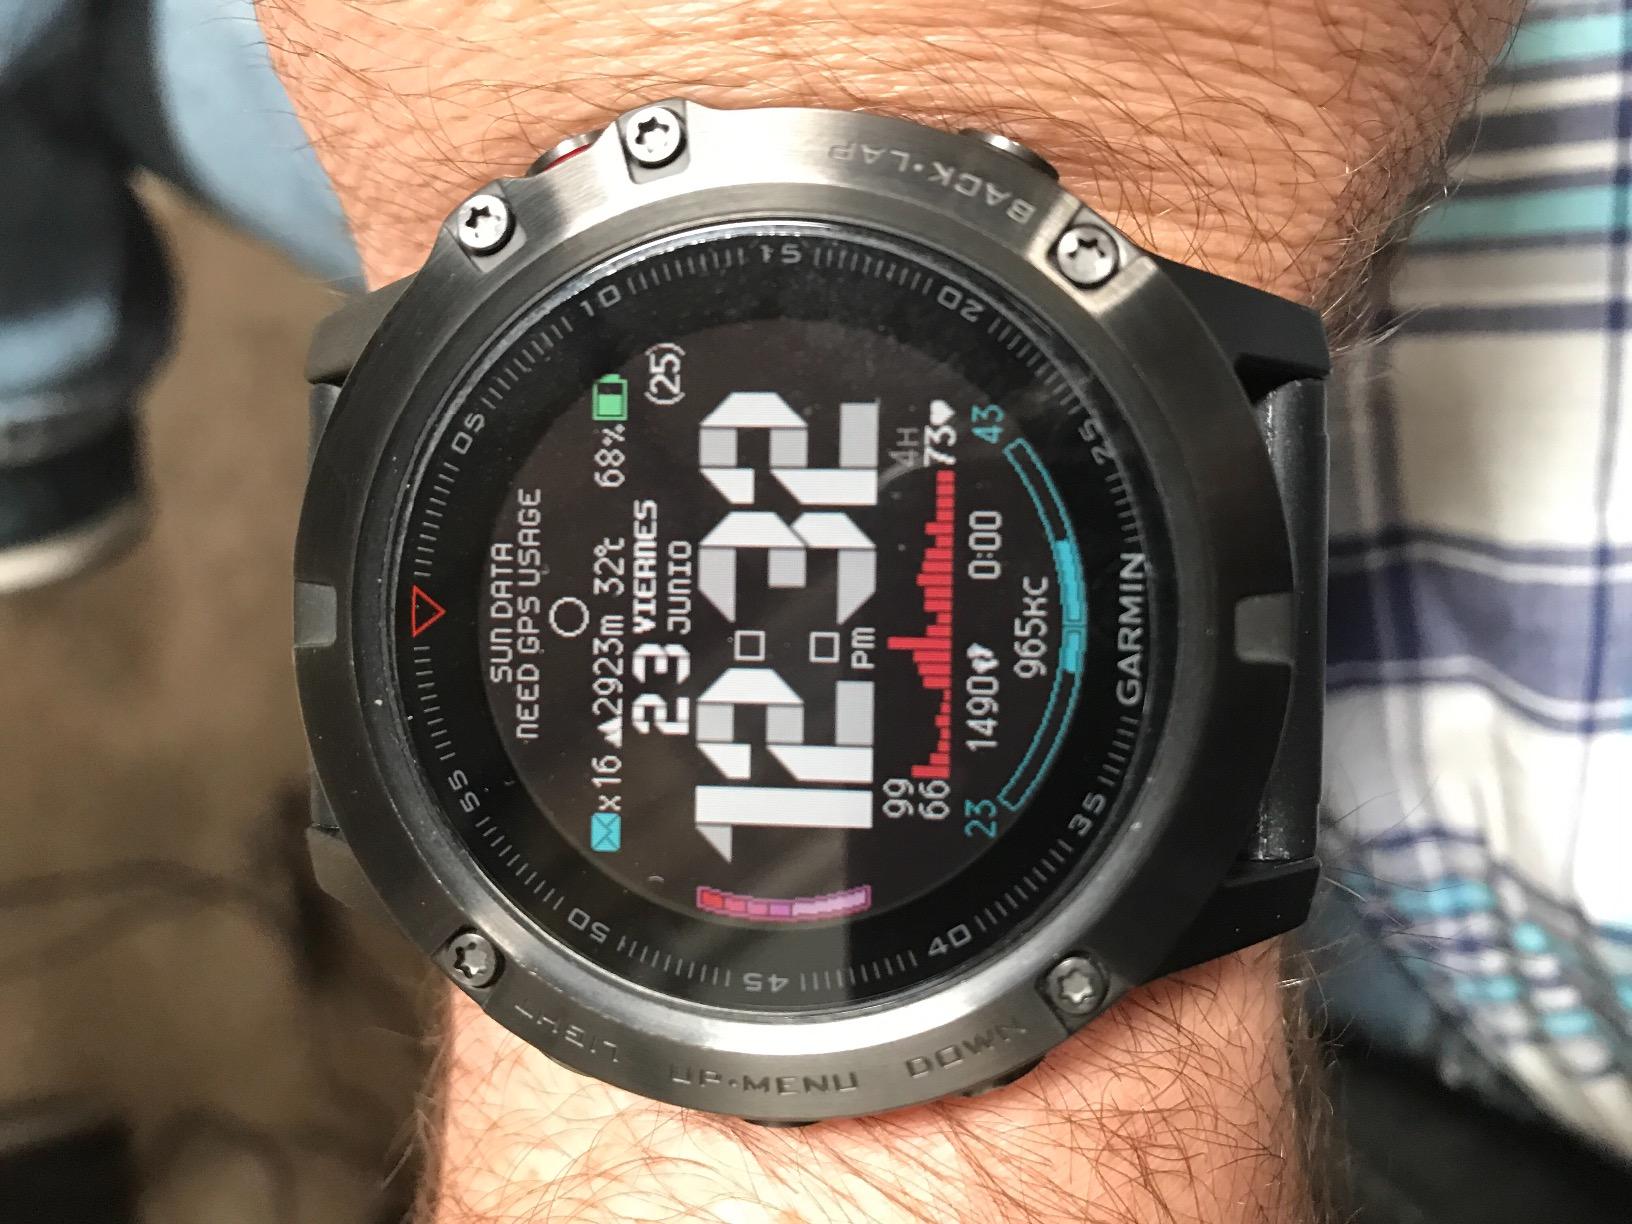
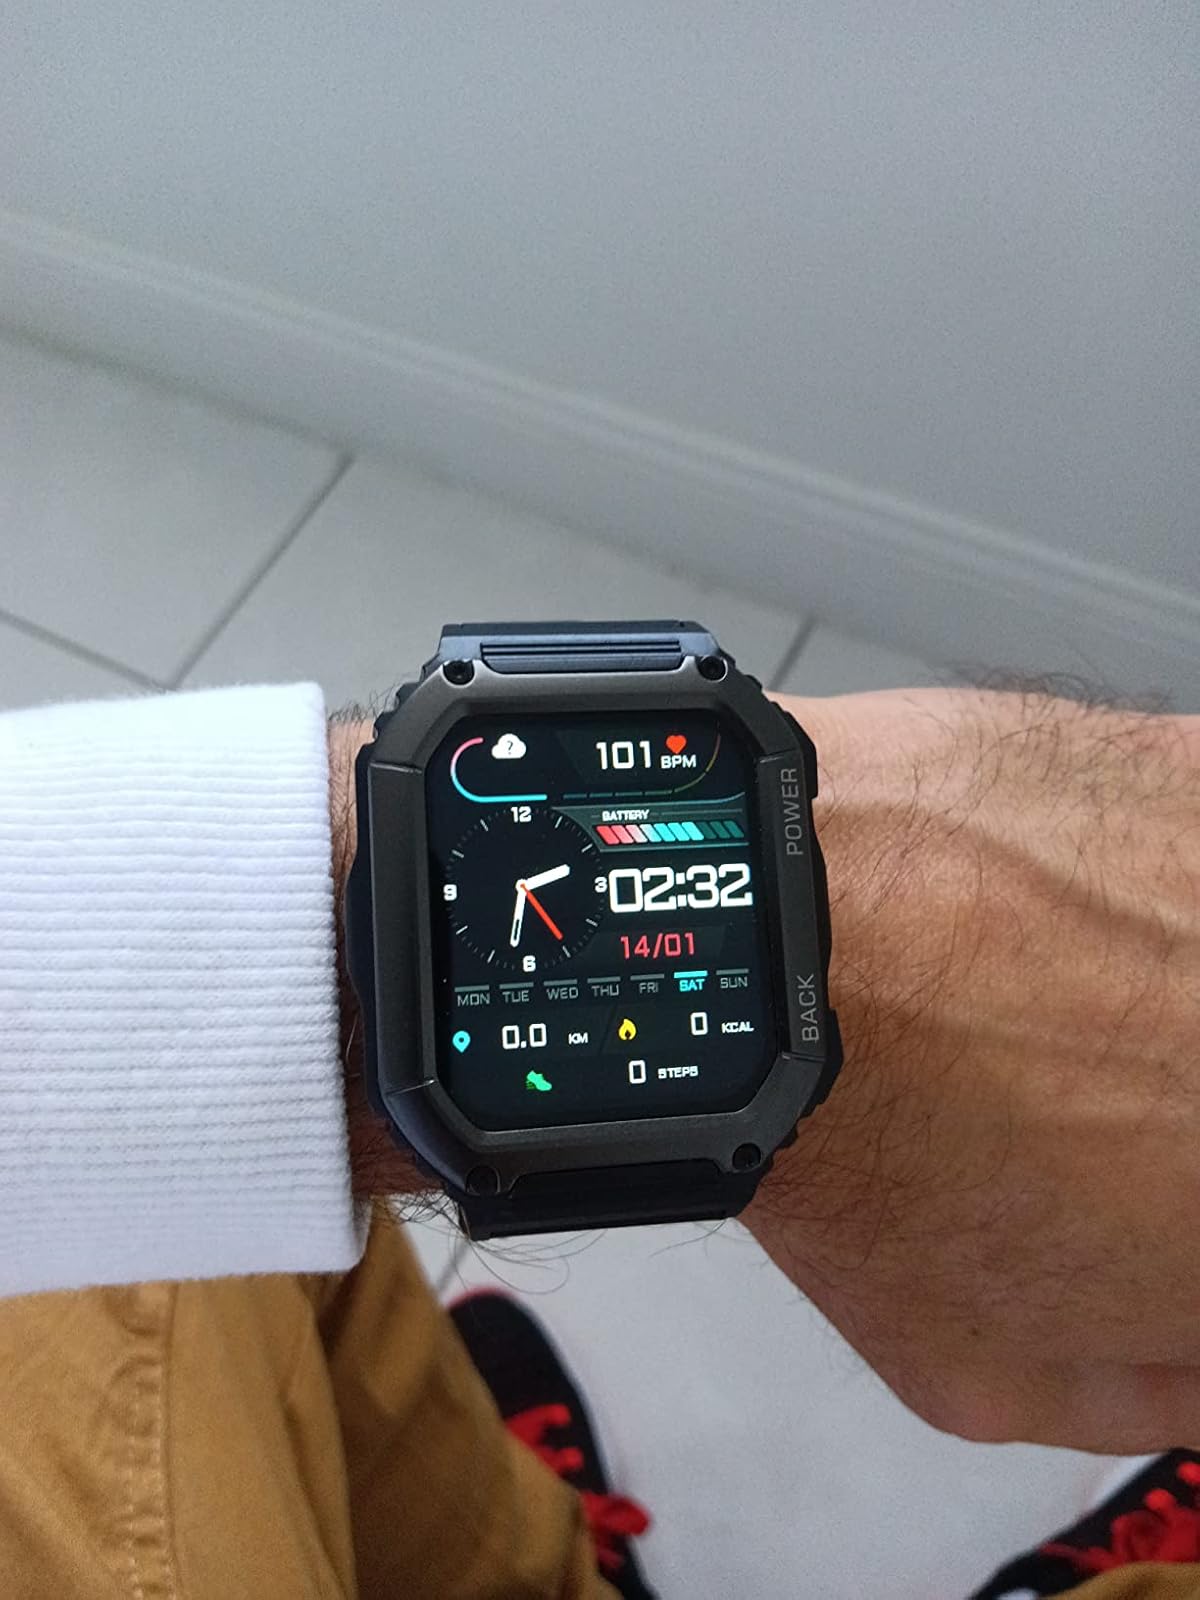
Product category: smartwatch
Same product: no